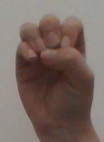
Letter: ha